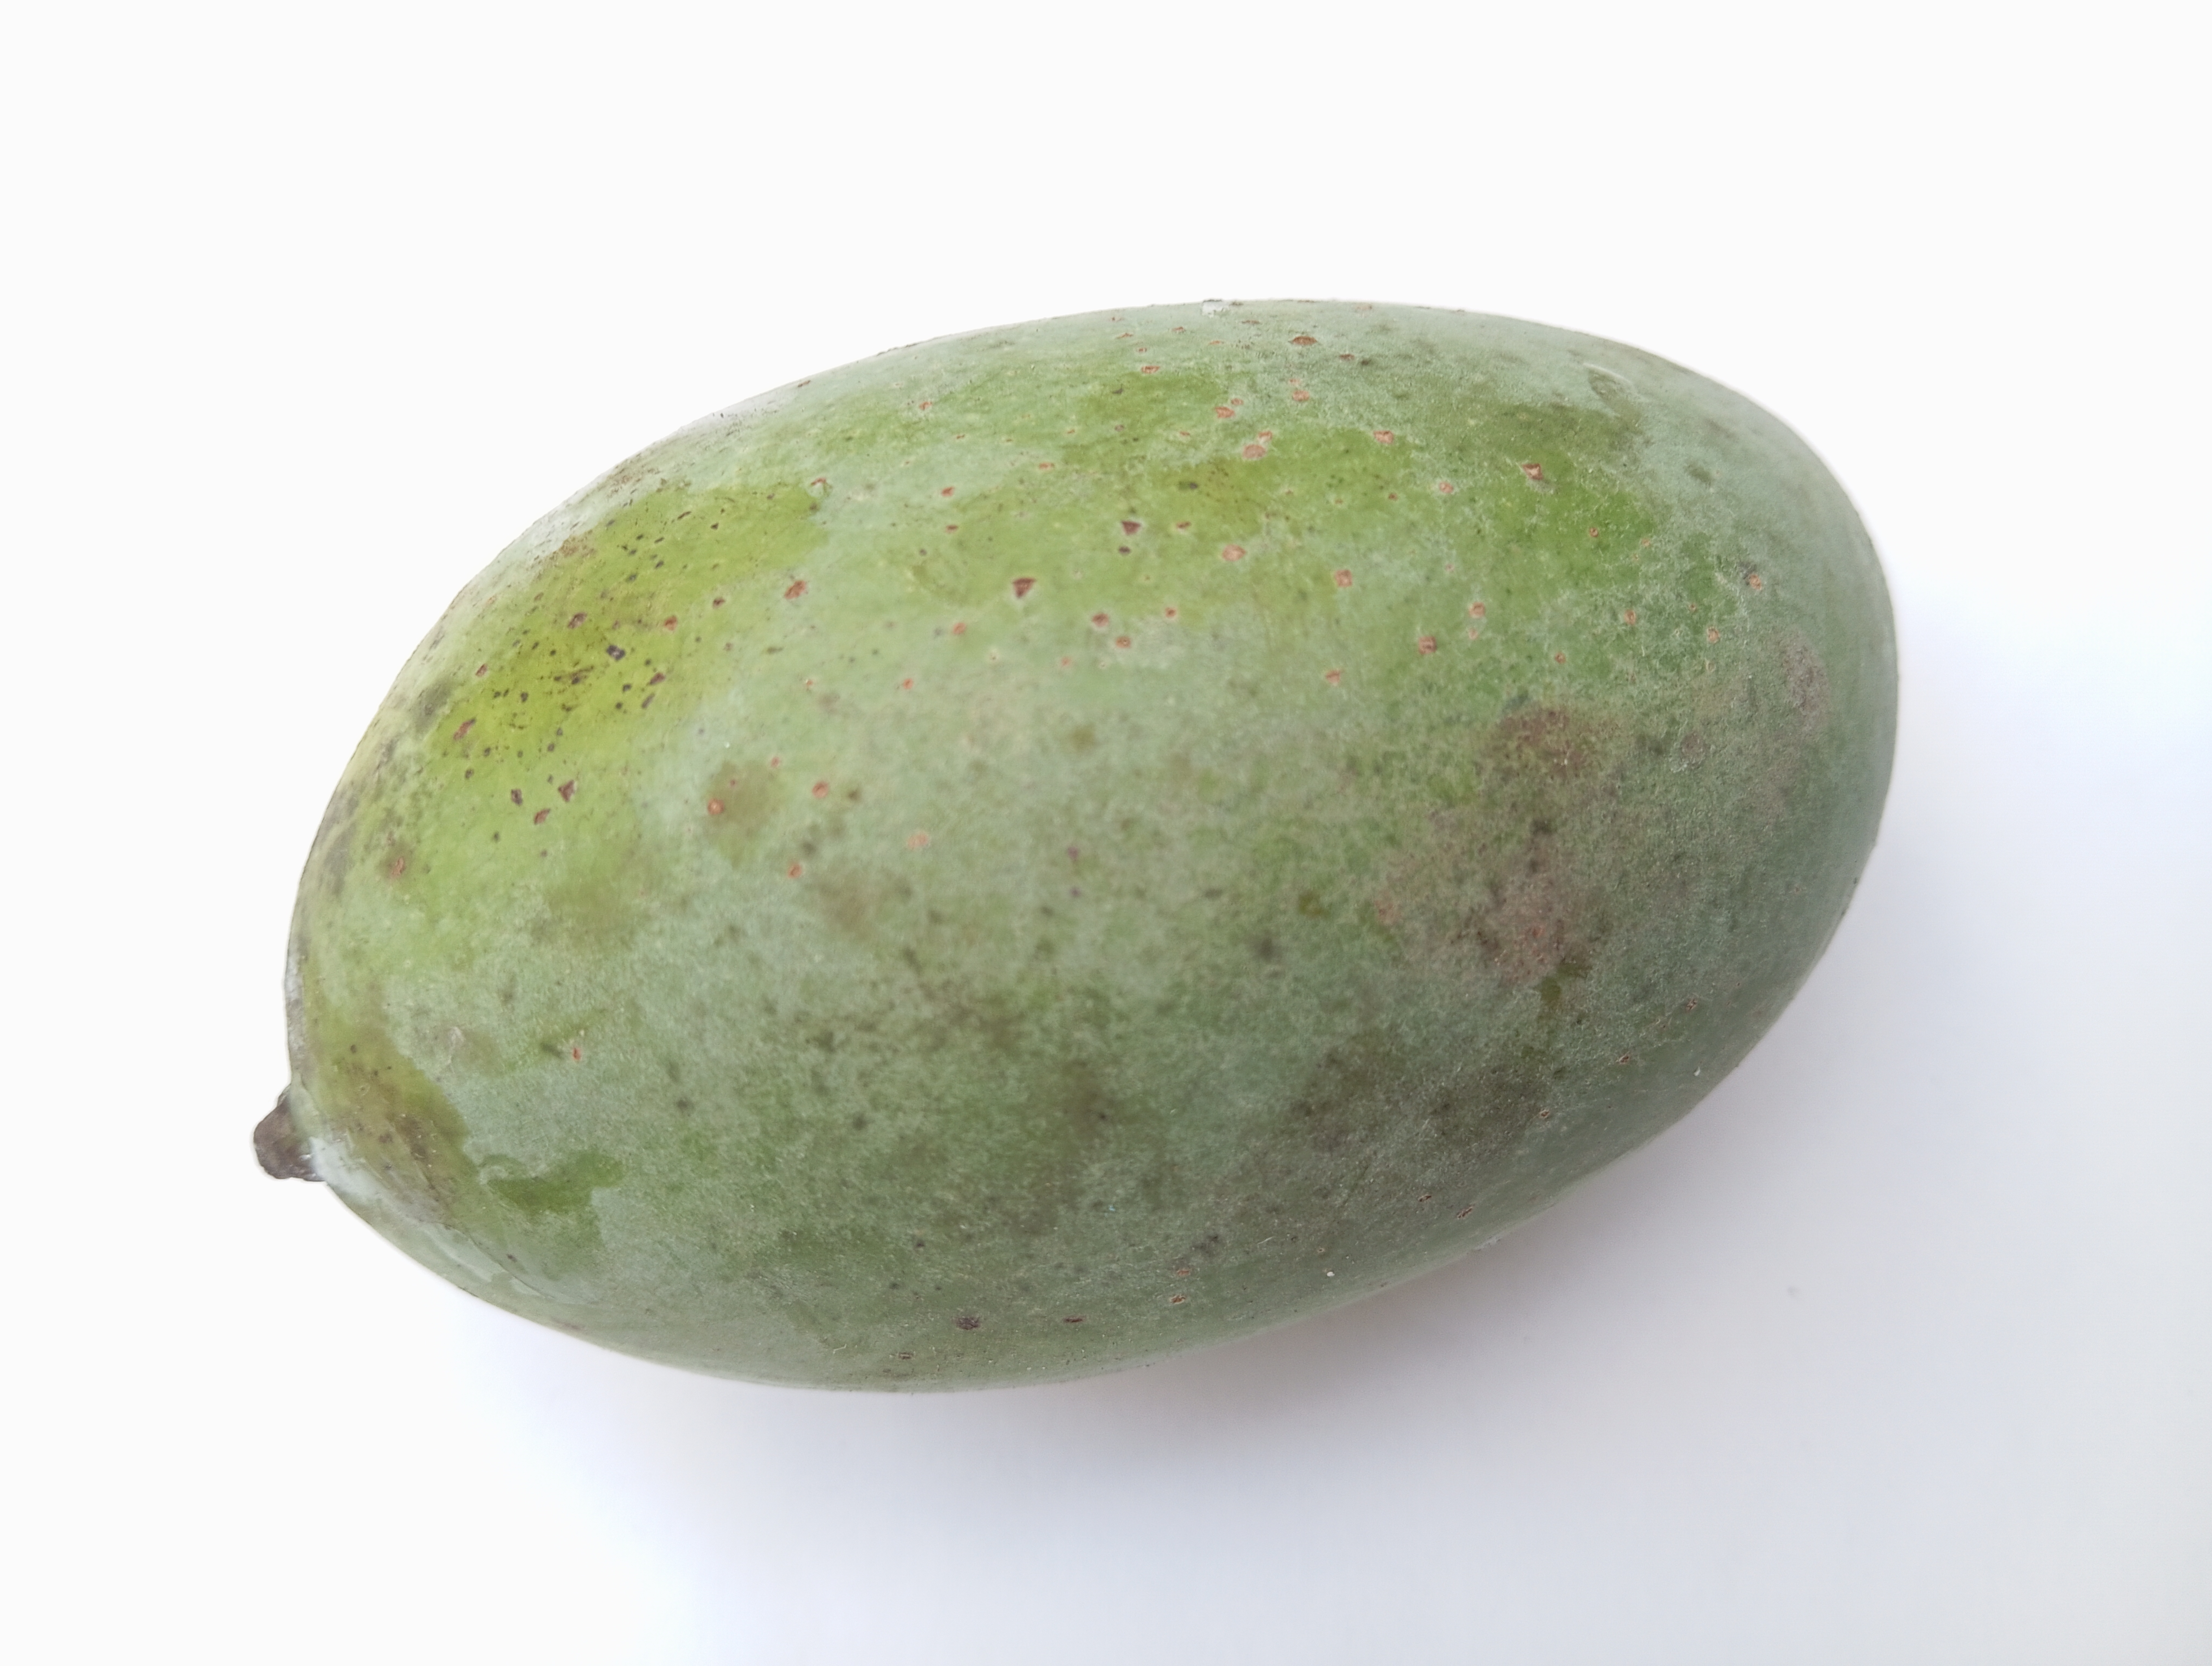
Mango variety: Amrapali